S. H. Barnicoat Monuments

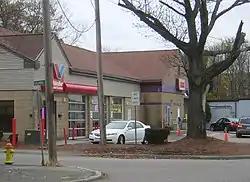
Former site of Barnicoat Monuments, 2009

S. H. Barnicoat Monuments, S. H. Barnicoat Granite Works, or, more recently, Hancock Monument Co. was a granite workshop at 114 Columbia Street, at the corner of Centre Street, in Quincy, Massachusetts. It was housed in a rare surviving 19th-century granite workshop building dating to the 1890s, and was, at the time of its listing on the National Register of Historic Places in 1989, one of the only 19th-century granite workshops operating in the city. Its main feature was a derrick more than tall that was used to move granite around the property.